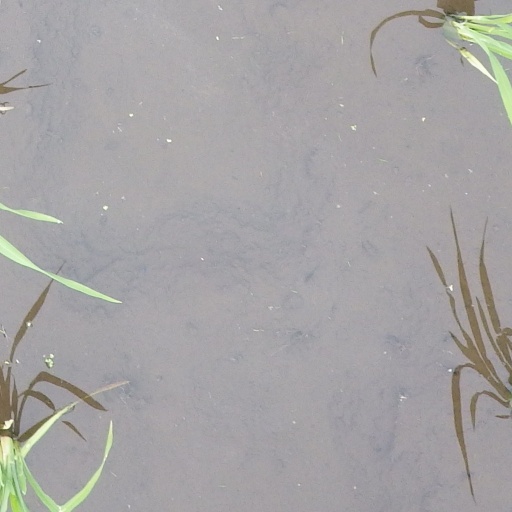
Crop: rice